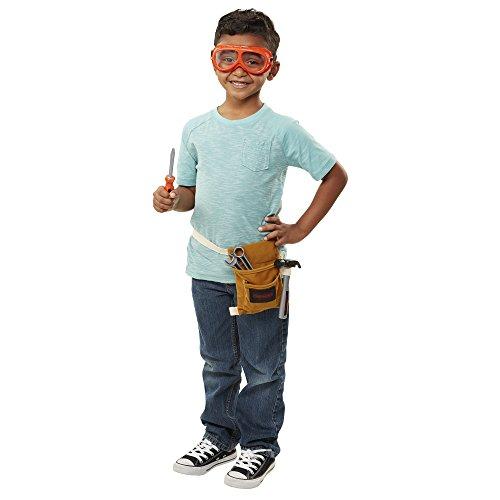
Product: Black & Decker Junior 14 Piece Toy Tool Belt Set
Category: Toys & Games | Dress Up & Pretend Play | Pretend Play | Play Tools
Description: Tool belt is complete with the Black and Decker logo.
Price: $17.00
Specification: ProductDimensions:15x2x12inches|ItemWeight:1.05pounds|ShippingWeight:1.05pounds(Viewshippingratesandpolicies)|DomesticShipping:ItemcanbeshippedwithinU.S.|InternationalShipping:ThisitemcanbeshippedtoselectcountriesoutsideoftheU.S.LearnMore|ASIN:B0096TU7OA|Itemmodelnumber:91182|Manufacturerrecommendedage:36months-6years